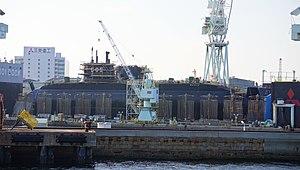
Liste des sous-marins conventionnels de la Force maritime d'autodéfense japonaise, ou de la marine de guerre des Forces japonaises d'autodéfense depuis 1954, à la suite du statut particulier du Japon depuis 1945.